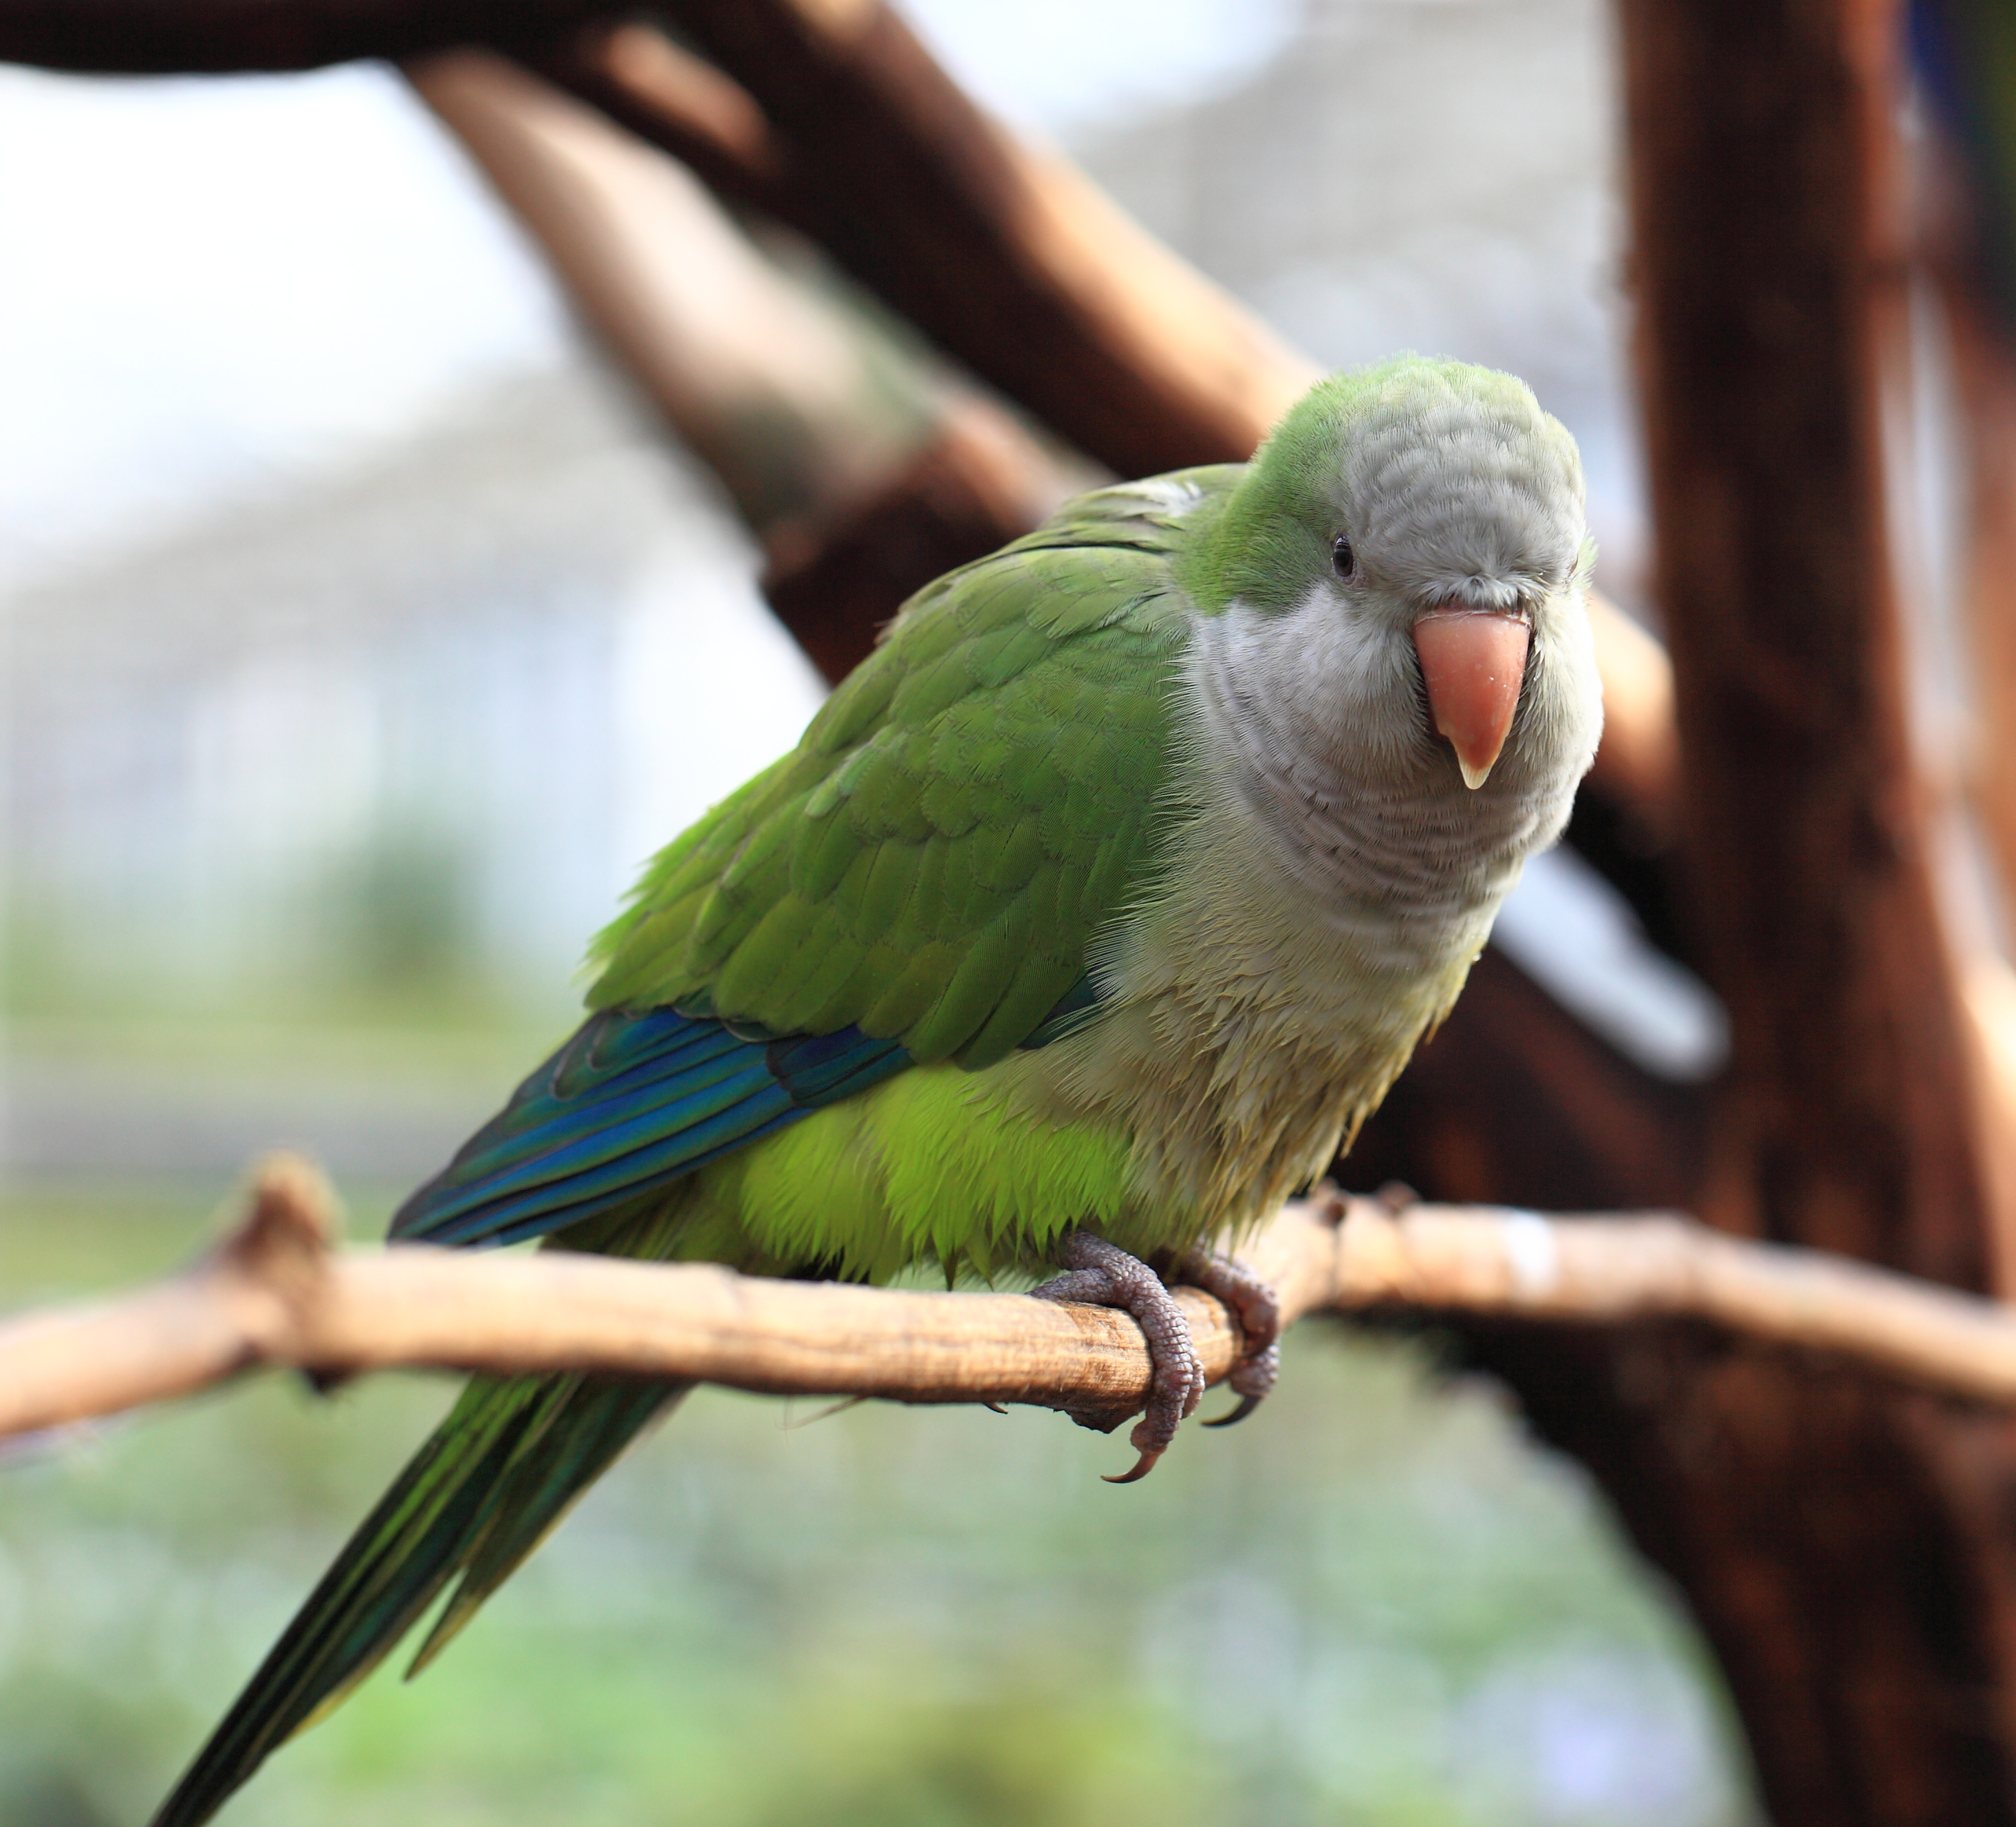
branch, bird, wing, wildlife, high, beak, fauna, lovebird, cool image, vertebrate, parrot, 5d, hires, bud, parakeet, markii, hi, res, resolution, quakerparrot, monachus, monkparakeet, myiopsitta, common pet parakeet